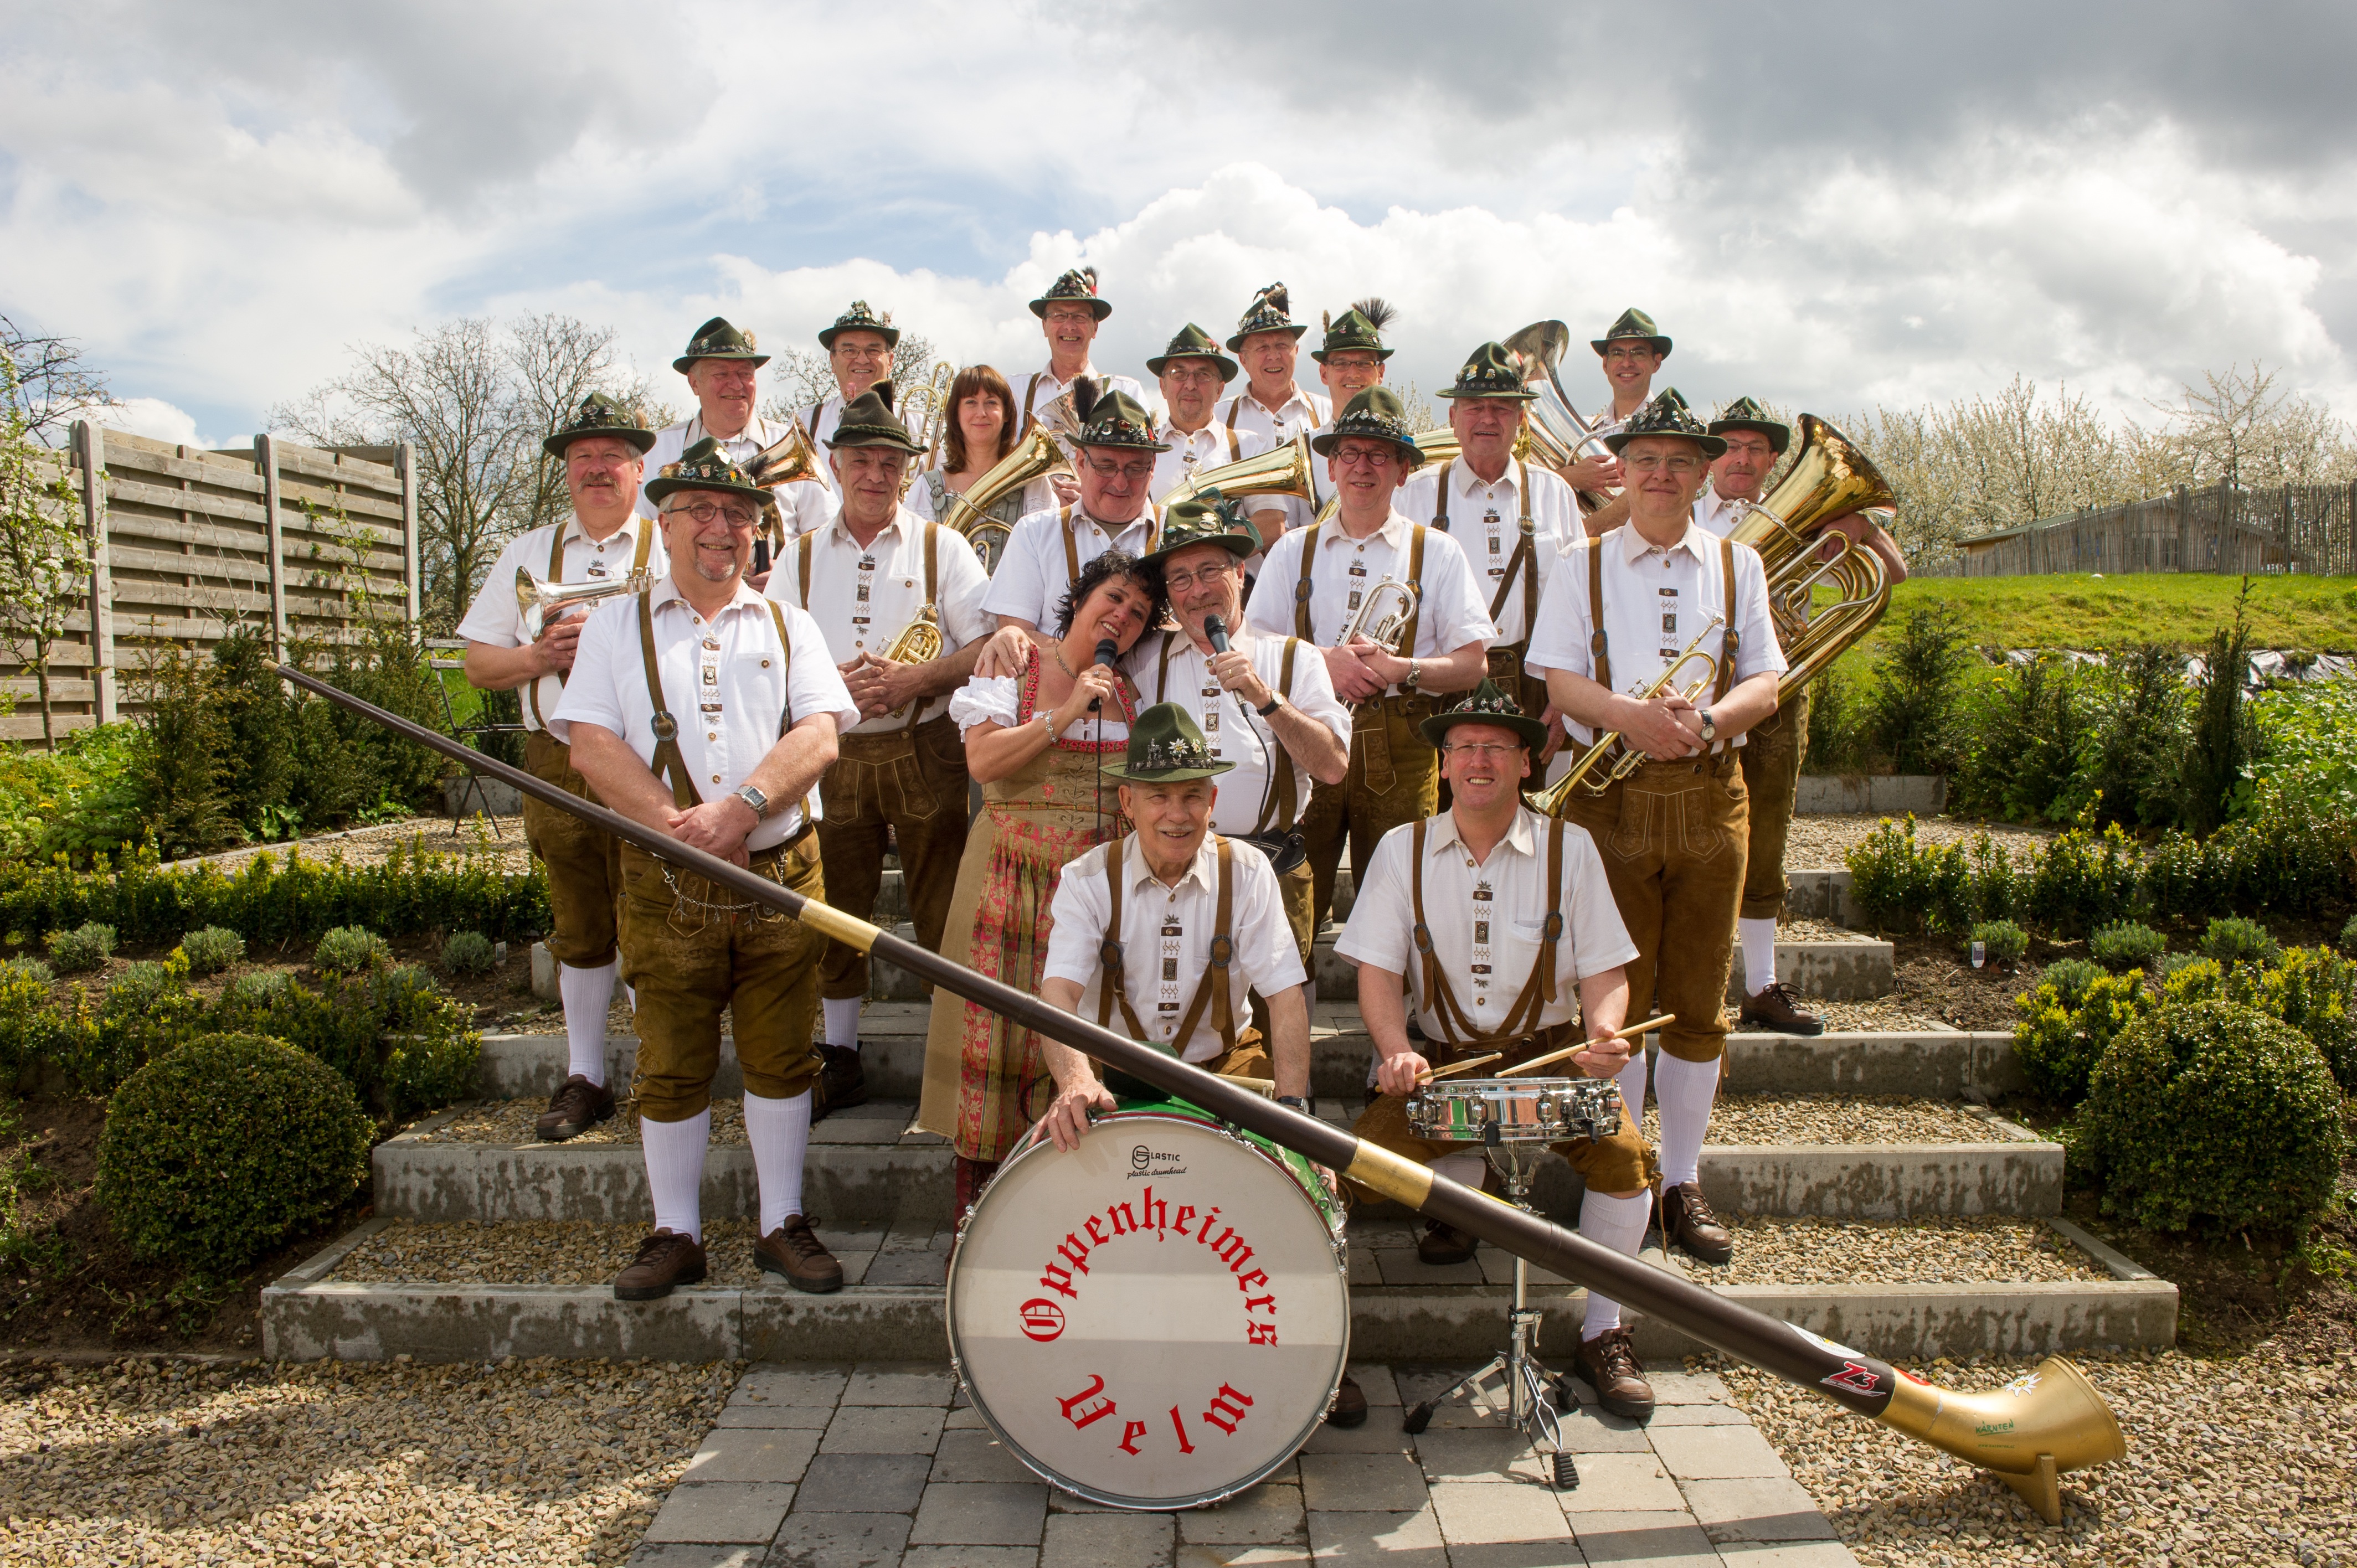
music, musician, agriculture, musicians, alphorn, oppenheimer, bladder chapel, velm